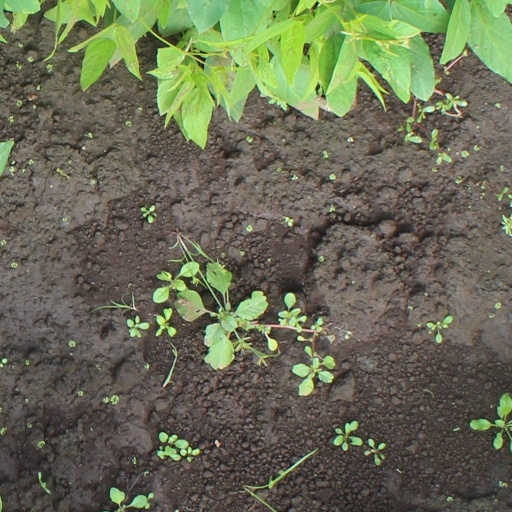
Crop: soybean